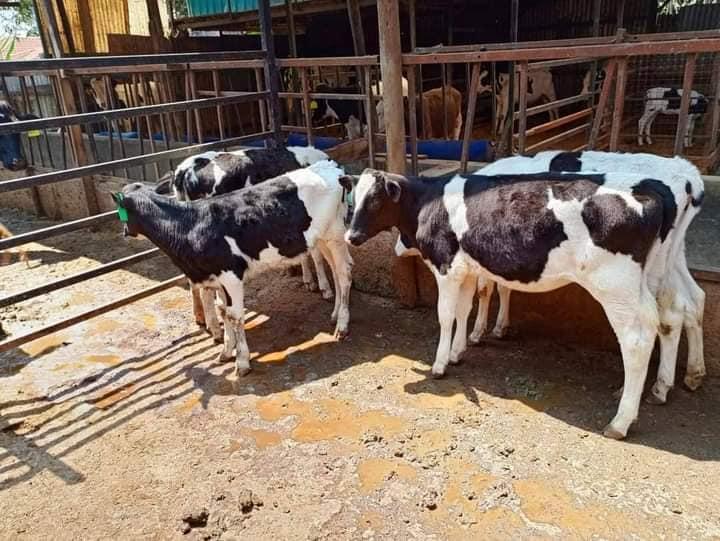
Mandama kadhaa weupe na weusi wamesimama kwenye zizi. Nyuma yao kuna banda kubwa lenye ng'ombe wawili. Udongo chini unaonekana kuwa na unyevu.